Wilmington massacre

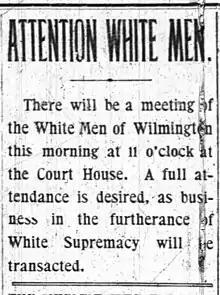
Newspaper clipping: "ATTENTION WHITE MEN. There will be a meeting of the White Men of Wilmington this morning at 11 o'clock at the Court Hous. A full attendance is desired, as business in the furtherance of White Supremacy will be transacted.

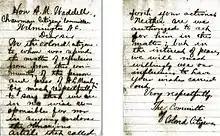
Disputed "Committee of Colored Citizens" letter to Waddell. November 9, 1898.

Most blacks and many Republicans did not vote in the November 8 election, due to the atmosphere of violence. Red Shirts blocked every road leading in and out of Wilmington and even kept black voters from voting with gunfire. The Red Shirts's actions were in line with statements by Congressman W. W. Kitchin, who declared, "Before we allow the Negroes to control this state as they do now, we will kill enough of them that there will not be enough left to bury them."